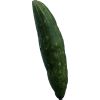
Label: Cucumber 3